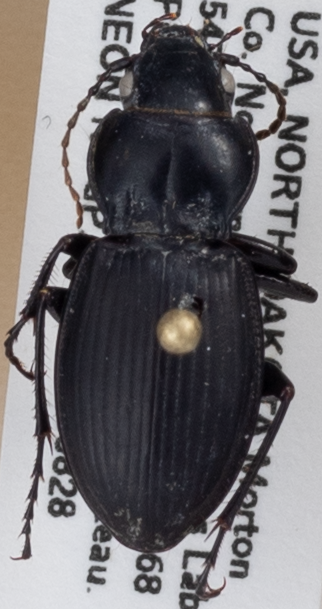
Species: Cyclotrachelus torvus
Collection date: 2018-08-28
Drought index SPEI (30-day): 0.8
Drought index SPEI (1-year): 0.39
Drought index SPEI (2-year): -0.24